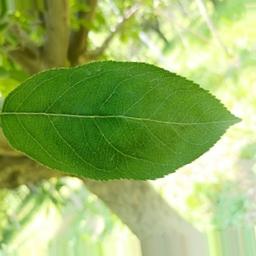
Label: Healthy